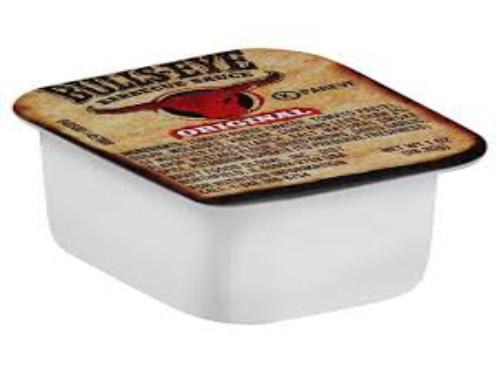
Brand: Bulls-Eye Barbecue
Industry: Food